Sky position (RA, Dec in degrees): 232.474, 11.697
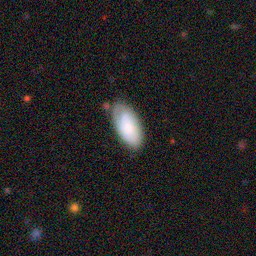
Galaxy morphology: In-between Round Smooth Galaxies